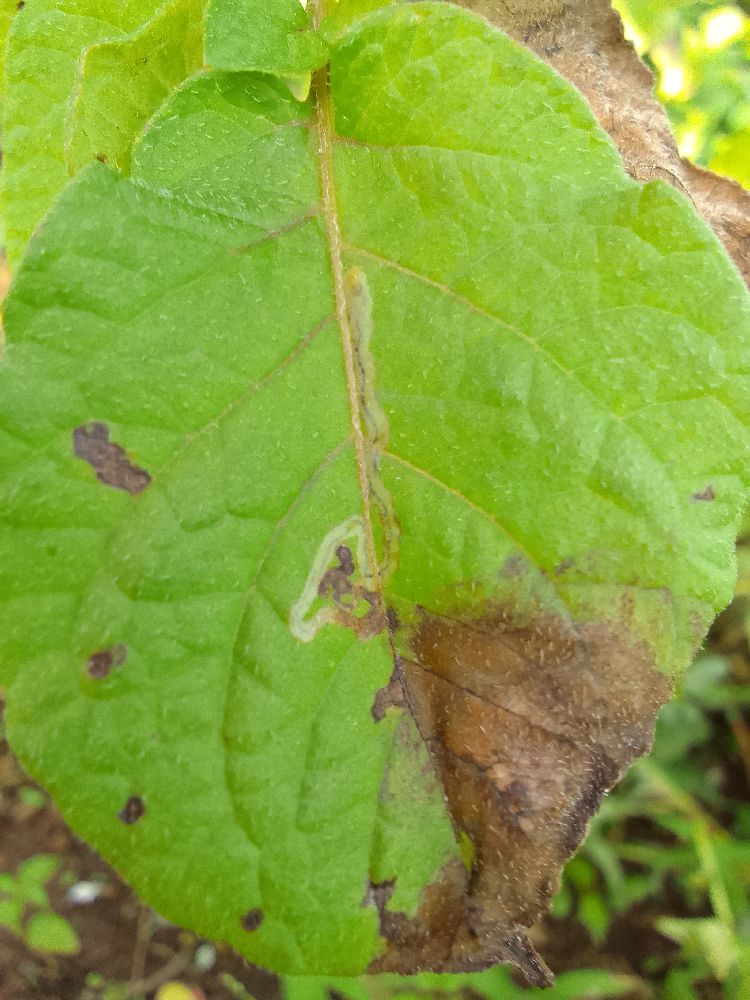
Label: Late blight